Louis Capdevielle

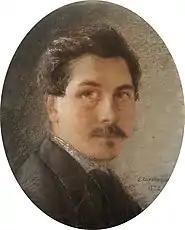
Self-portrait (1872)

Louis Antoine Capdevielle (9 May 1849, Lourdes - 27 July 1905, Lourdes) was a French genre painter.